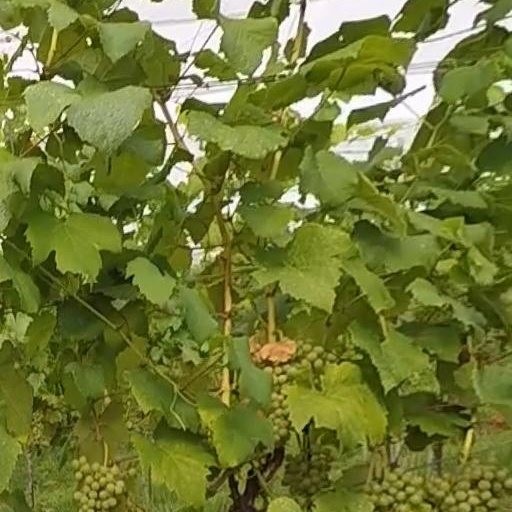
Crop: grape